Who Wants to Kill Jessie?

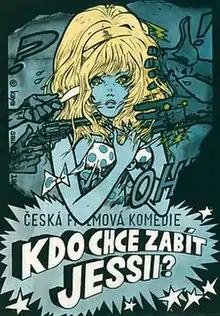
Theatrical release poster by Kája Saudek

Who Wants to Kill Jessie? is a 1966 Czechoslovak science fiction comedy film directed by Václav Vorlíček.